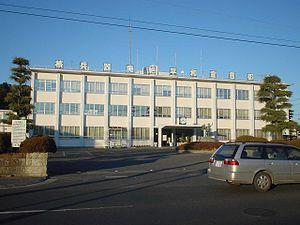
Takahagi est une ville située dans la préfecture d'Ibaraki, au Japon.